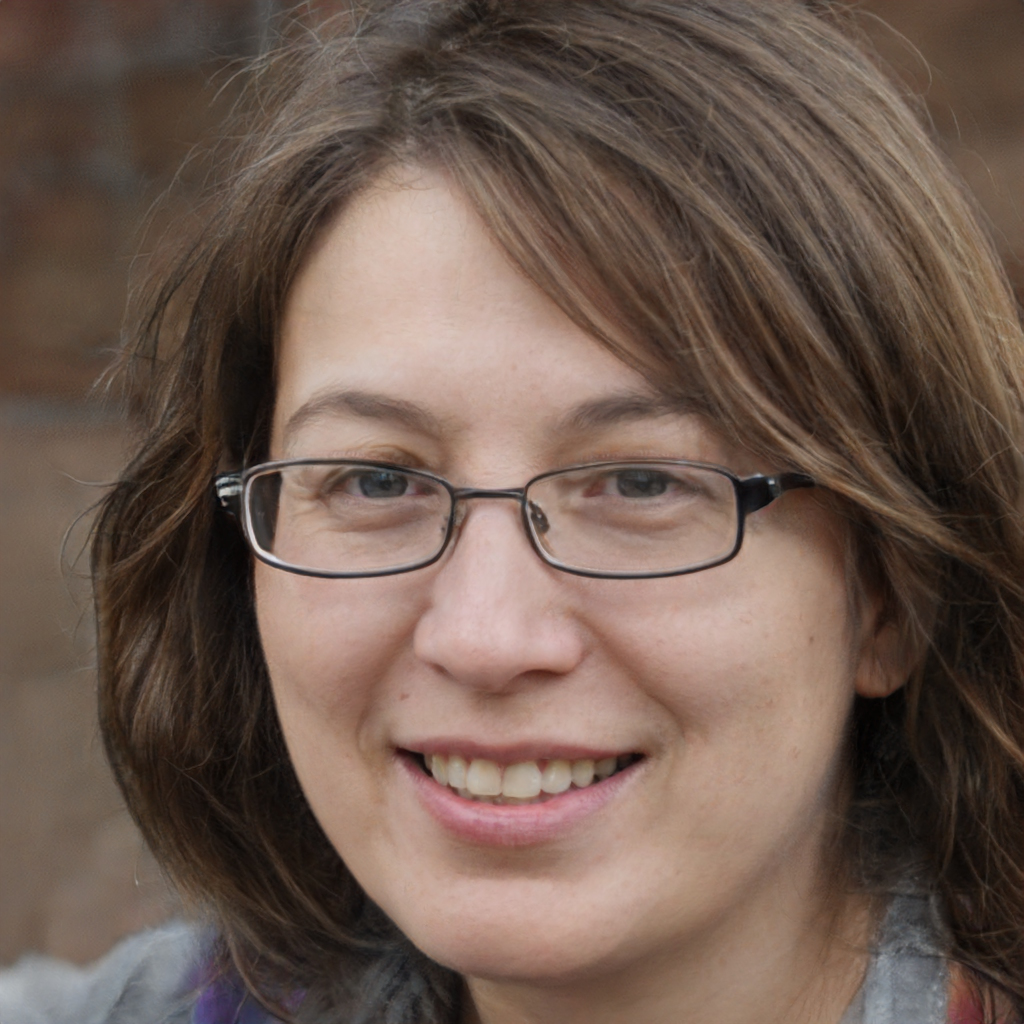
Label: Colored